Energy release rate (fracture mechanics)

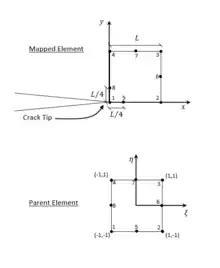
Figure 5: Mapped and Parent Element of the 8-node isoparametric finite element. Note the quarter point location of the nodes in the mapped element.

The 8-node quadratic element is described by Figure 5 in both parent space with local coordinates formula_138 and formula_139 and by the mapped element in physical/global space by formula_140 and formula_141 The parent element is mapped from the local space to the physical space by the shape functions formula_142 and the degree of freedom coordinates formula_143 The crack tip is located at formula_144 or formula_145formula_146formula_147In a similar way, displacements (defined as formula_148) can also be mapped.formula_149formula_150A property of shape functions in the finite element method is compact support, specifically the Kronecker delta property (i.e. formula_151 at node formula_152 and zero at all other nodes). This results in the following shape functions for the 8-node quadratic elements:formula_153